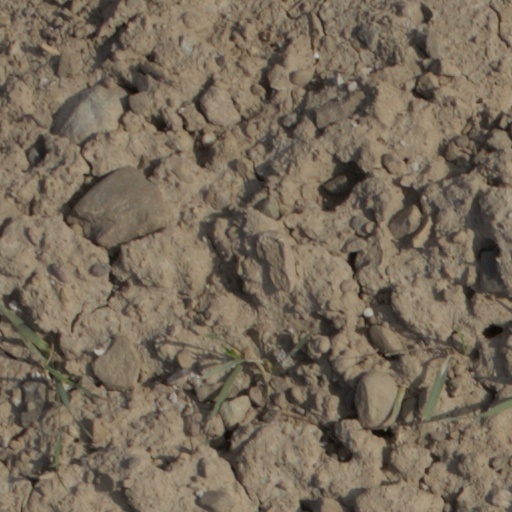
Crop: wheat